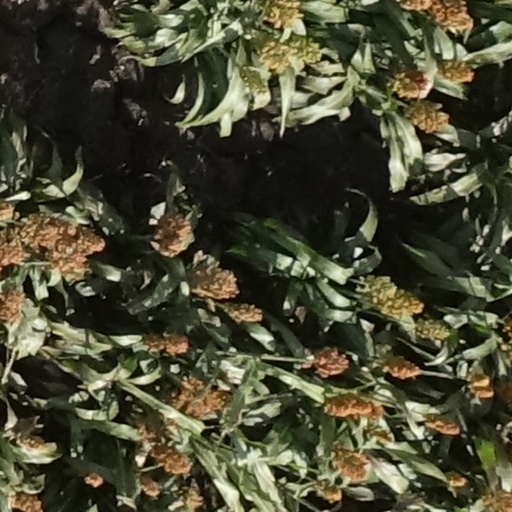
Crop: sorghum